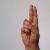
The image shows a hand gesture representing the letter 'U' in Indian Sign Language.